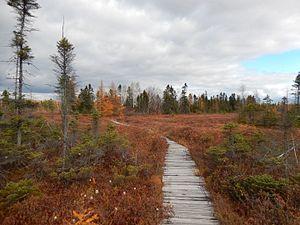
La tourbière de Villeroy dans le parc régional des Grandes-Coulées.
Le parc régional des Grandes-Coulées est un parc régional du Québec inauguré en 2011 et situé dans les municipalités de Notre-Dame-de-Lourdes, Plessisville et Villeroy, ainsi que dans la Ville de Plessisville. Il est d'une superficie de 30,97 km², séparé en deux secteurs, la Forêt ancienne, couvrant 9,3 km², et la Grande tourbière, occupant 21,67 km².
Villeroy est une municipalité du Québec située dans la MRC de L'Érable dans le Centre-du-Québec.